Material-handling equipment

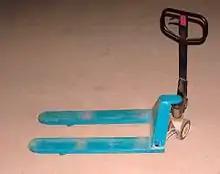
Pallet jack

Industrial trucks are trucks that are not licensed to travel on public roads ("commercial trucks" are licensed to travel on public roads). Industrial trucks are used to move materials over variable paths and when there is insufficient (or intermittent) flow volume such that the use of a conveyor cannot be justified. They provide more flexibility in movement than conveyors and cranes because there are no restrictions on the area covered, and they provide vertical movement if the truck has lifting capabilities. Different types of industrial trucks can be characterized by whether or not they have forks for "handling pallets", provide "powered "or require "manual "lifting and travel capabilities, allow the operator to "ride "on the truck or require that the operator "walk "with the truck during travel, provide load "stacking" capability, and whether or not they can operate in "narrow aisles".